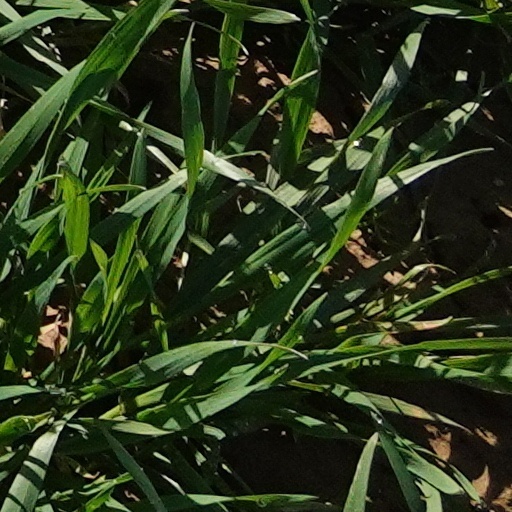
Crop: wheat